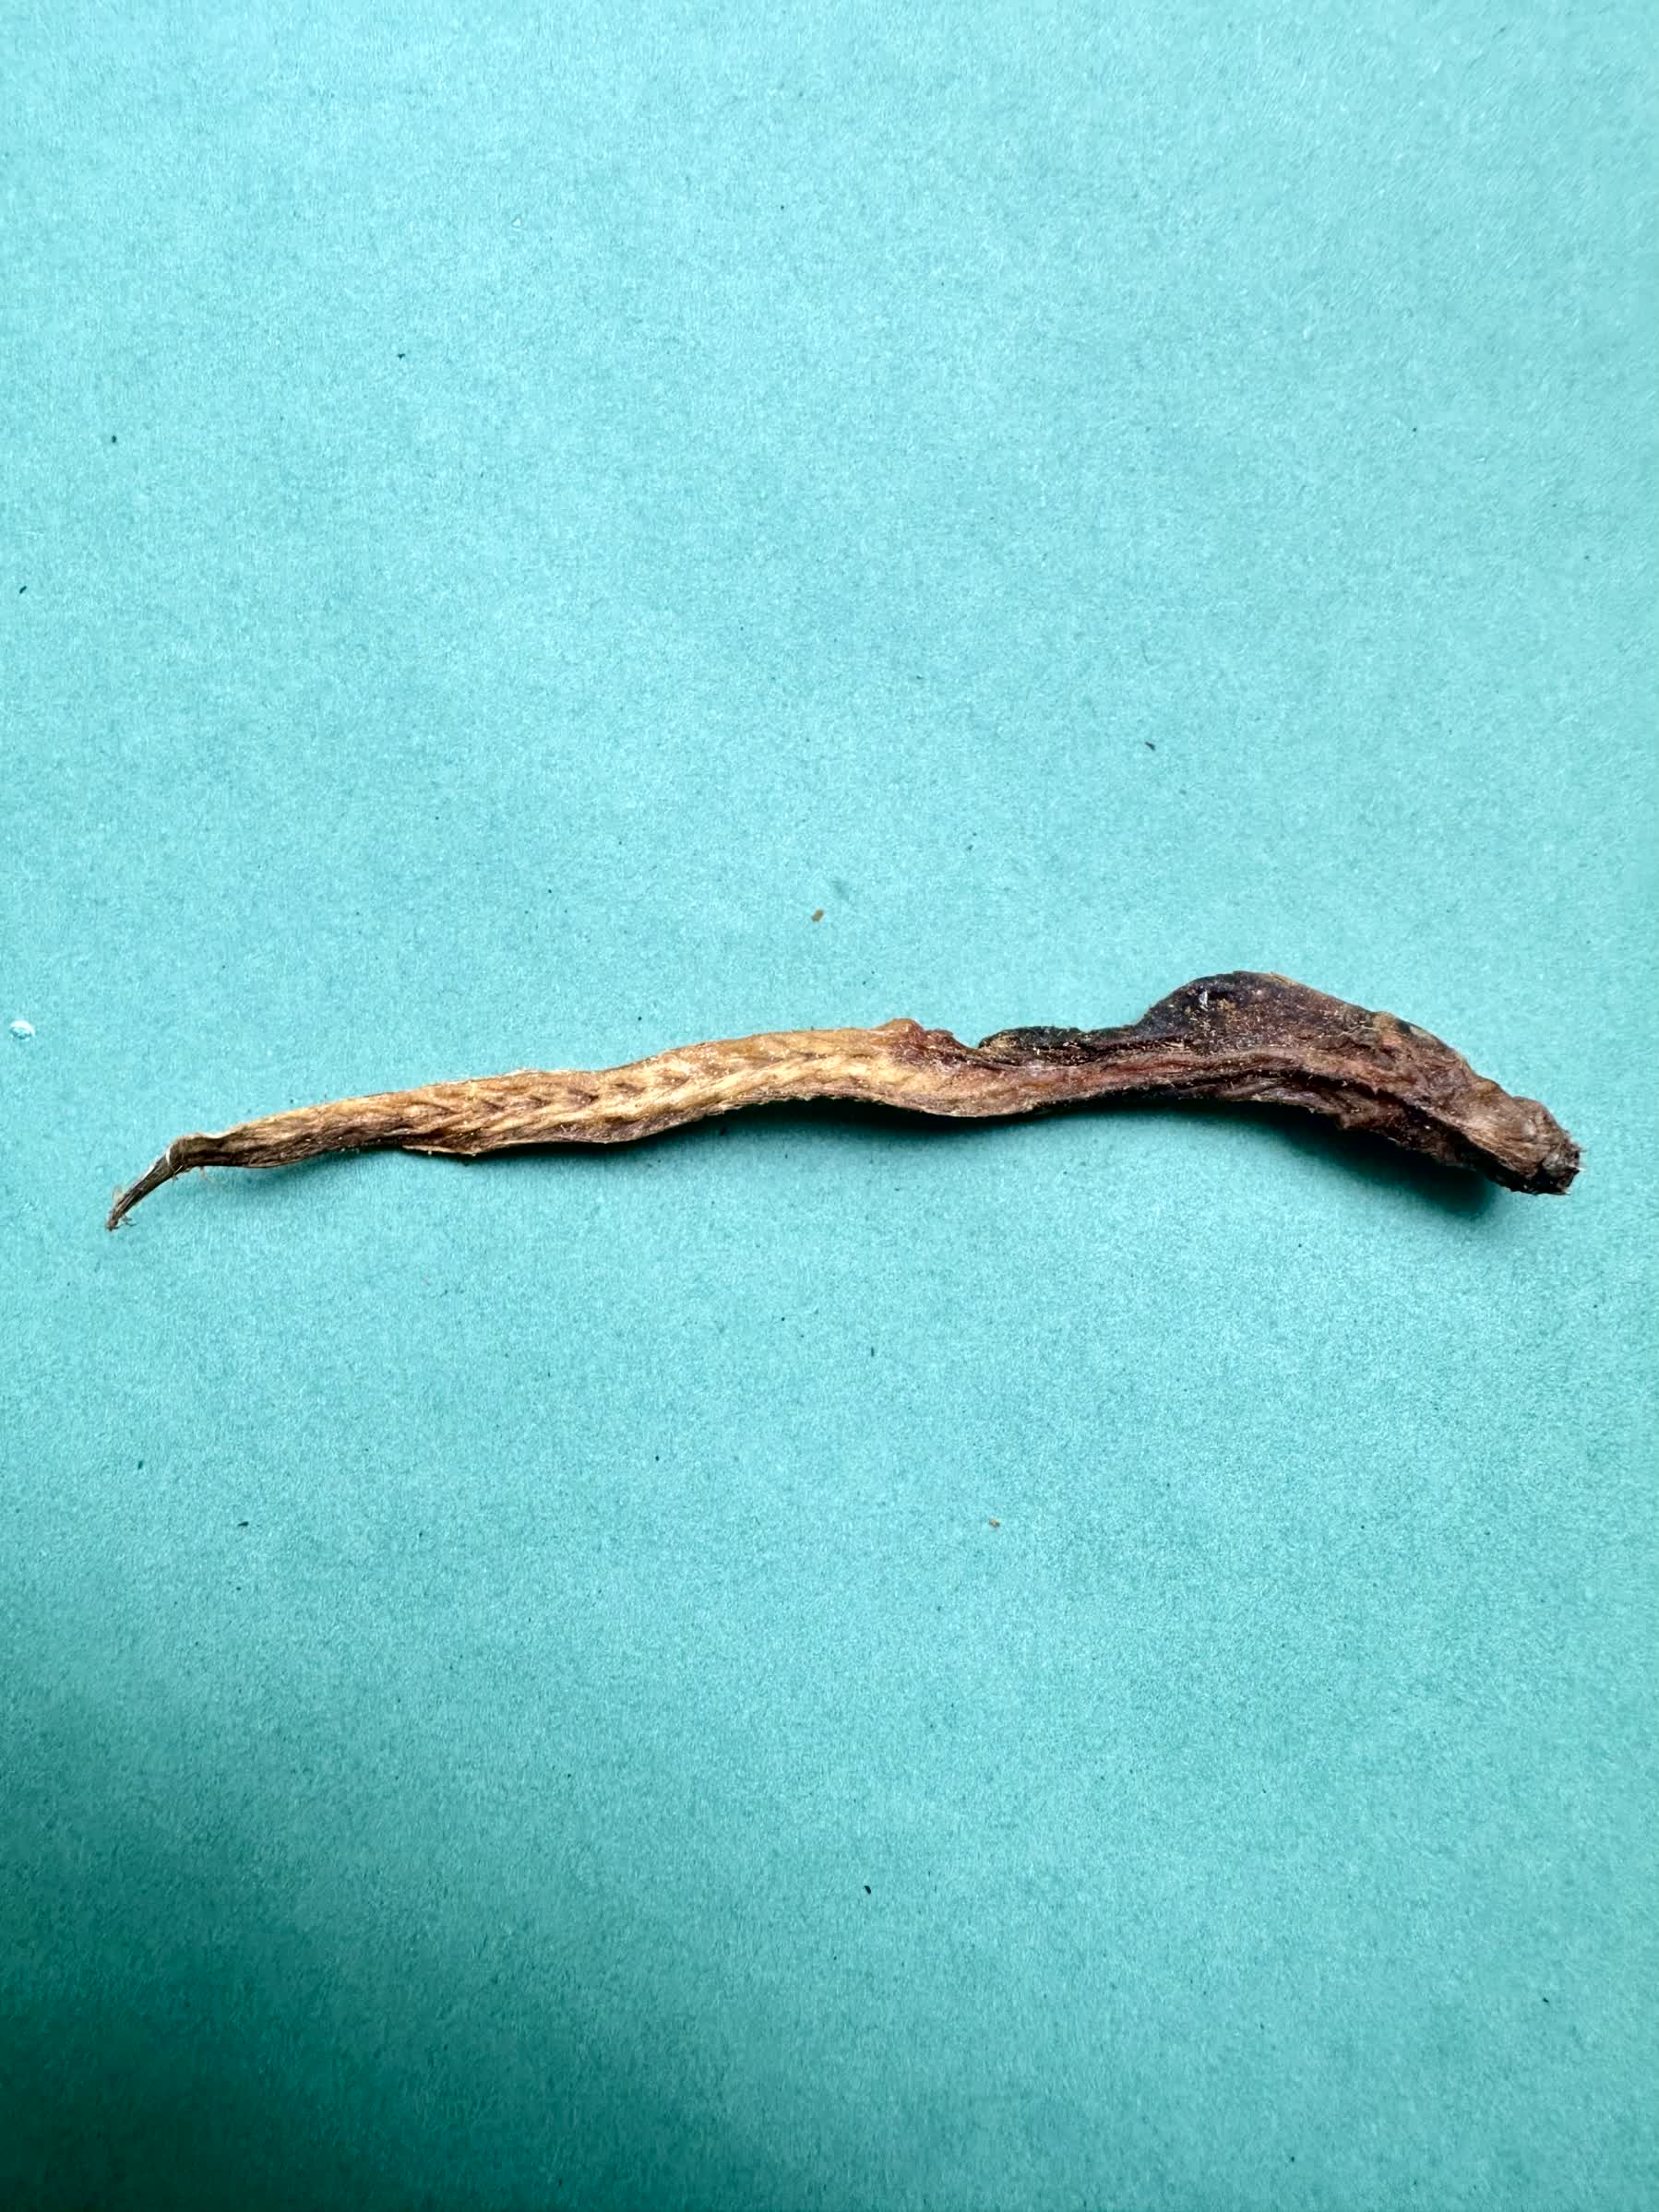
Species: Chewa